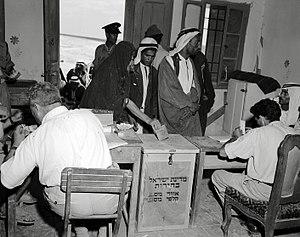
Cet article recense les élections ayant eu lieu durant l'année 1951. Il inclut les élections législatives et présidentielles nationales dans les États souverains, ainsi que les référendums au niveau national.
Cet article recense les élections ayant eu lieu durant l'année 1951. Il inclut les élections législatives et présidentielles nationales dans les États souverains, ainsi que les référendums au niveau national.